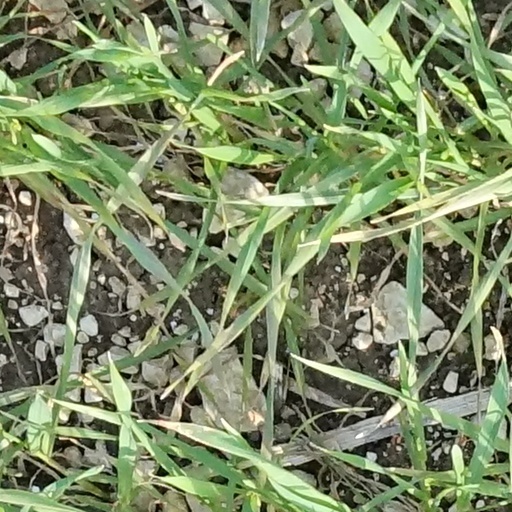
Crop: wheat